AB Doradus

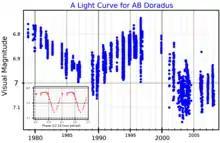
A visual band light curve for AB Doradus. The main plot shows the long-term variability, and the inset shows the periodic variability (as of Oct/Nov 1989). Adapted from Innis "et al." (2008) and Anders (1990).

The primary star in this system spins at a rate 50 times that of the Sun, and consequently has a strong magnetic field. It has a greater number of star spots than the Sun. These can cause the luminosity of the star to appear to vary over each orbital cycle. Measurements of the spin rate of this star at its equator have shown that it varies over time due to the effect of this magnetic field.